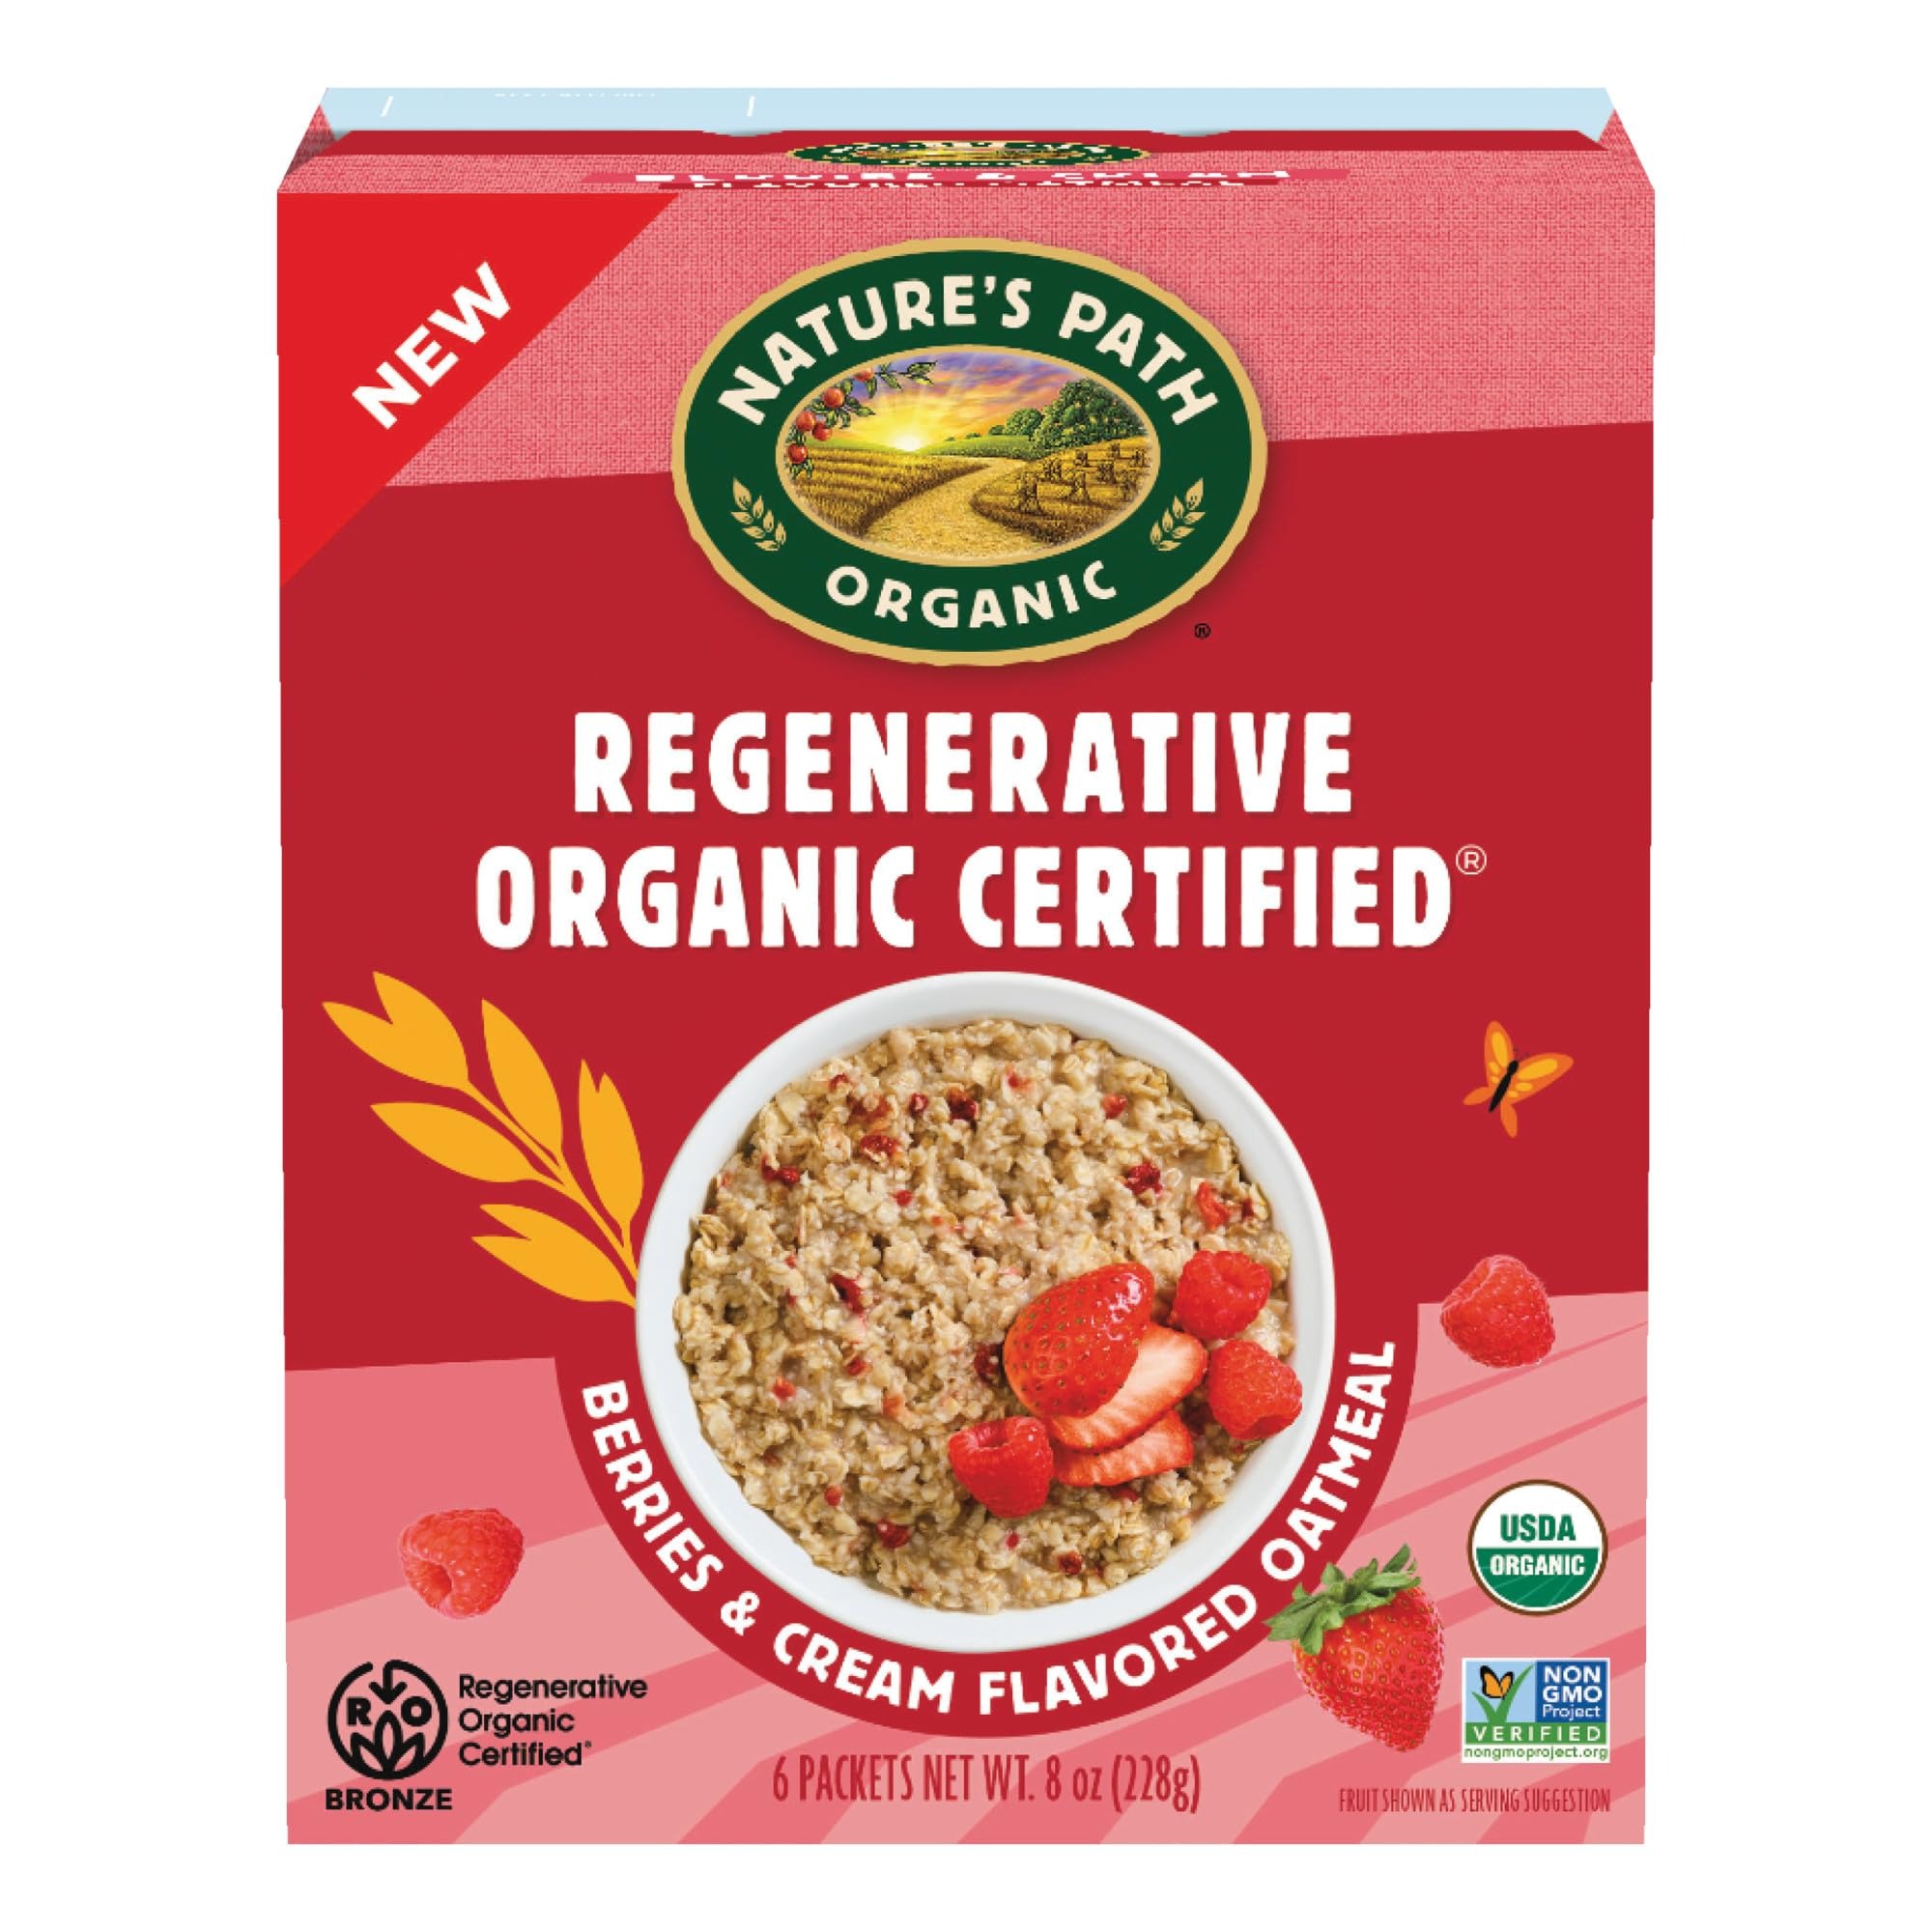
Item Name: Nature's Path Organic Regenerative Organic Certified Berries & Cream Instant Oatmeal, 8 oz (Pack of 6), Non-GMO
Bullet Point 1: Contains: 6 Boxes of Nature's Path Regenerative Organic Berries & Cream Oatmeal, 8 ounces each
Bullet Point 2: All of our recipes are carefully crafted with only certified USDA organic and Non-GMO ingredients, so that mindful eaters can enjoy a deliciously nutritious oats, with no artificial colors, flavors and preservatives.
Bullet Point 3: 6 single-serve packets of quick cooking Regenerative Organic Certified whole grain oats, filled with a blend of freeze-dried berries.
Bullet Point 4: Eating whole grains is an essential part of a healthy diet. Whole grain oats are great because of their high fiber levels, and also because they contain loads of antioxidant creating phytochemicals. They’re also an excellent source of vitamins and minerals.
Bullet Point 5: Each serving contains 30g whole grains, 4g protein and 3g of fiber.
Bullet Point 6: Our planet, our food and our bodies are all connected. Being mindful about your food and choosing to eat organic means you’re making the best choice for your health, and our planet.
Value: 8.0
Unit: Ounce

Price: 38.49